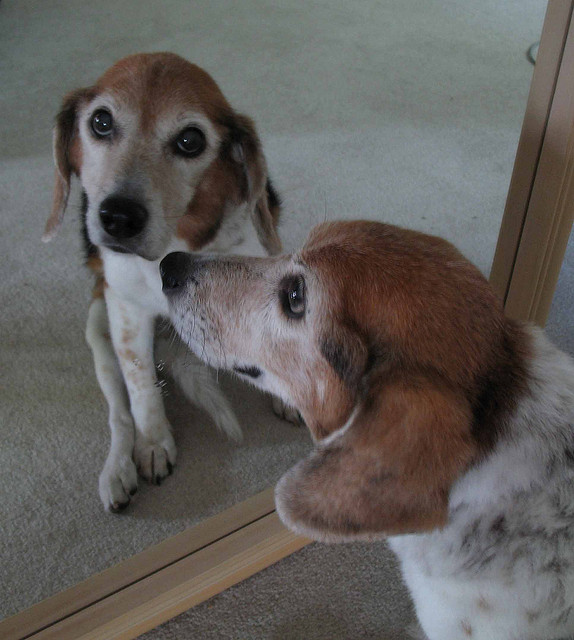
user: Given an image and a question. Answer the question in a short answer. Question: Name the dog bread shown in this picture? Short Answer:
assistant: beagle